Question: Please indicate a possible affordance area of the surfboard that can be used for carrying
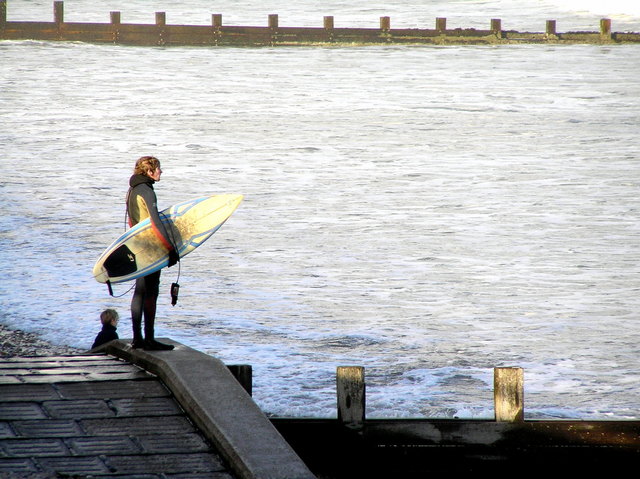
Answer: [93.5, 192.5, 247.5, 281.5]